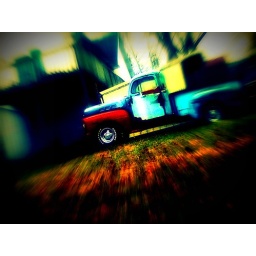
Just out snappin pictures of trucks today. Found this dirty birdie hiding in someone's yard!